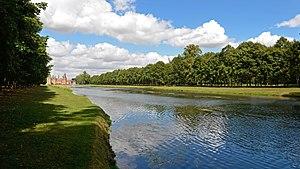
Château de Maintenon - Eure-et-Loir This building is indexed in the Base Mérimée, a database of architectural heritage maintained by the French Ministry of Culture,
Maintenon est une commune française située dans le département d'Eure-et-Loir en région Centre-Val de Loire.